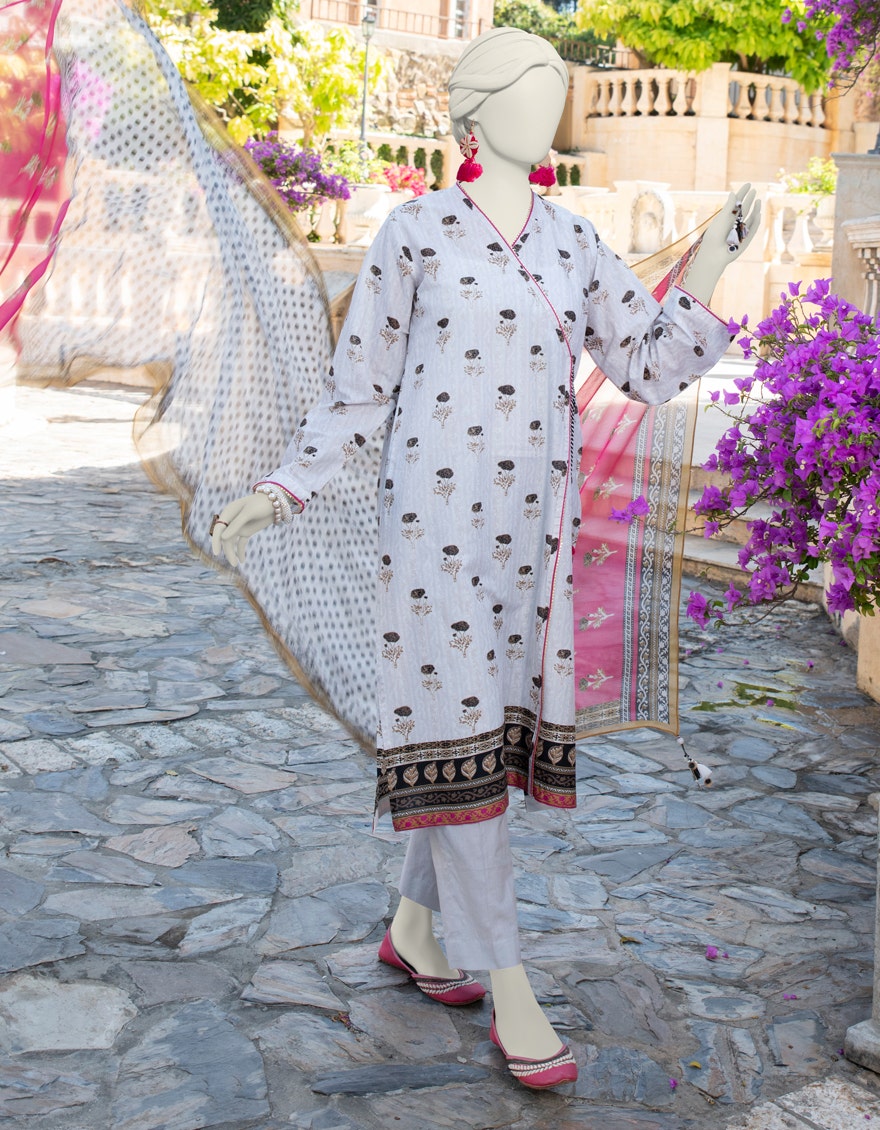
white multi kurta pajamas with